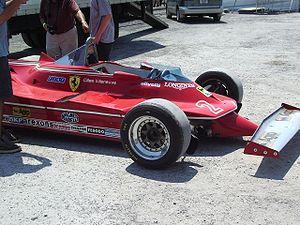
Gilles Villeneuve est un pilote automobile canadien. Malgré un palmarès relativement peu étoffé, son style de pilotage hautement spectaculaire ainsi que sa mort tragique aux qualifications du GP de Belgique 1982 ont contribué à faire de lui l'une des légendes de la Formule 1. Son fils Jacques, lui aussi pilote de course, est devenu champion du monde de F1 en 1997. Le circuit de l'Ile Notre-Dame de Montréal qu'il inaugura en 1978 par une victoire et où se déroule chaque année depuis lors le Grand Prix du Canada, porte son nom.